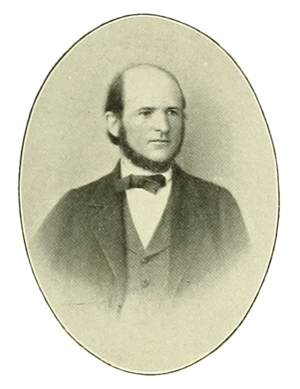
Portrait de Heinrich Karl Hermann Hoffmann.